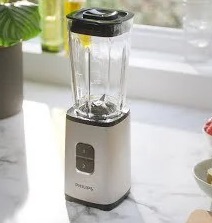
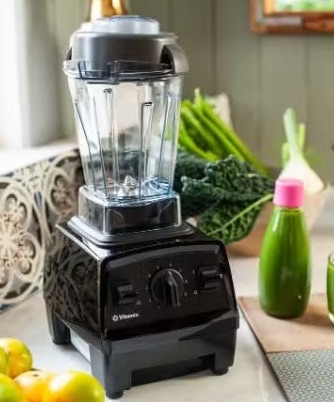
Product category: items_blender
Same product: no